Muqarnas

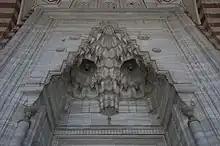
Muqarnas portal at the Selimiye Mosque in Edirne (1568–1574, Ottoman period)

In Safavid Iran of the 16th to early 18th centuries, muqarnas was no longer used to cover the interiors of religious buildings but was still used to fill the vaults of iwans. Like other surfaces in Safavid architecture, they were typically covered in colourful tilework. In the 18th century, Iranian muqarnas began to be covered with mirror glass mosaics, with one of the earliest examples found at Chehel Sotoun in Isfahan, dating to its restoration in 1706–7. This style was used afterward to decorate the interiors of major Shi'a shrines in Iran and Iraq.